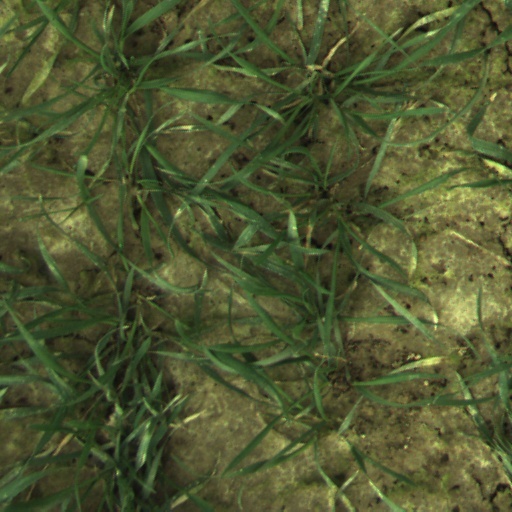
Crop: wheat